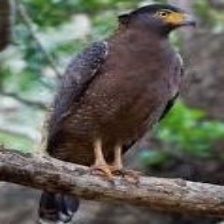
Species: CRESTED SERPENT EAGLE
Scientific name: SPILORNIS CHEELA